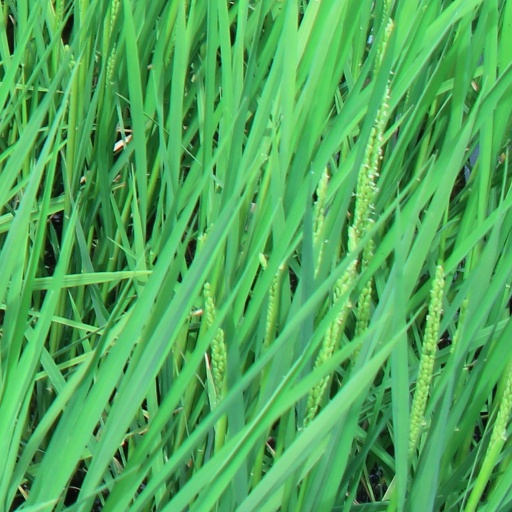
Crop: rice